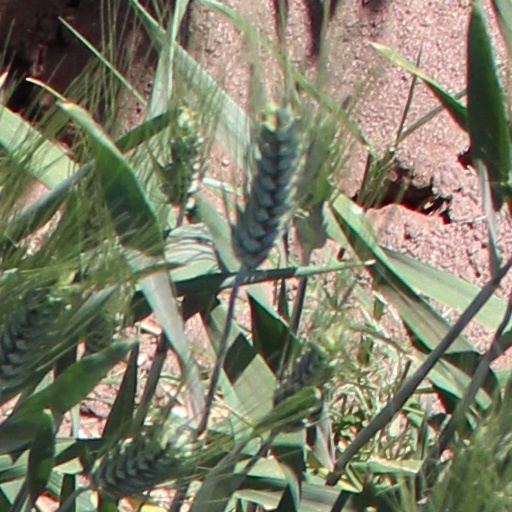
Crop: wheat